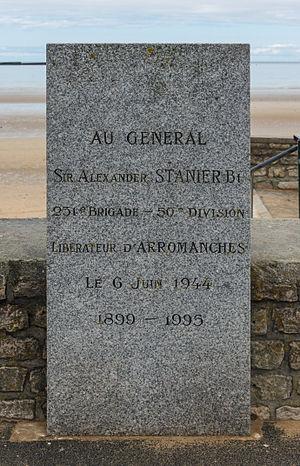
Plaque en mémoire du Général Stanier, 6 juin 1944, Gold Beach, Arromanches les Bains, Calvados.